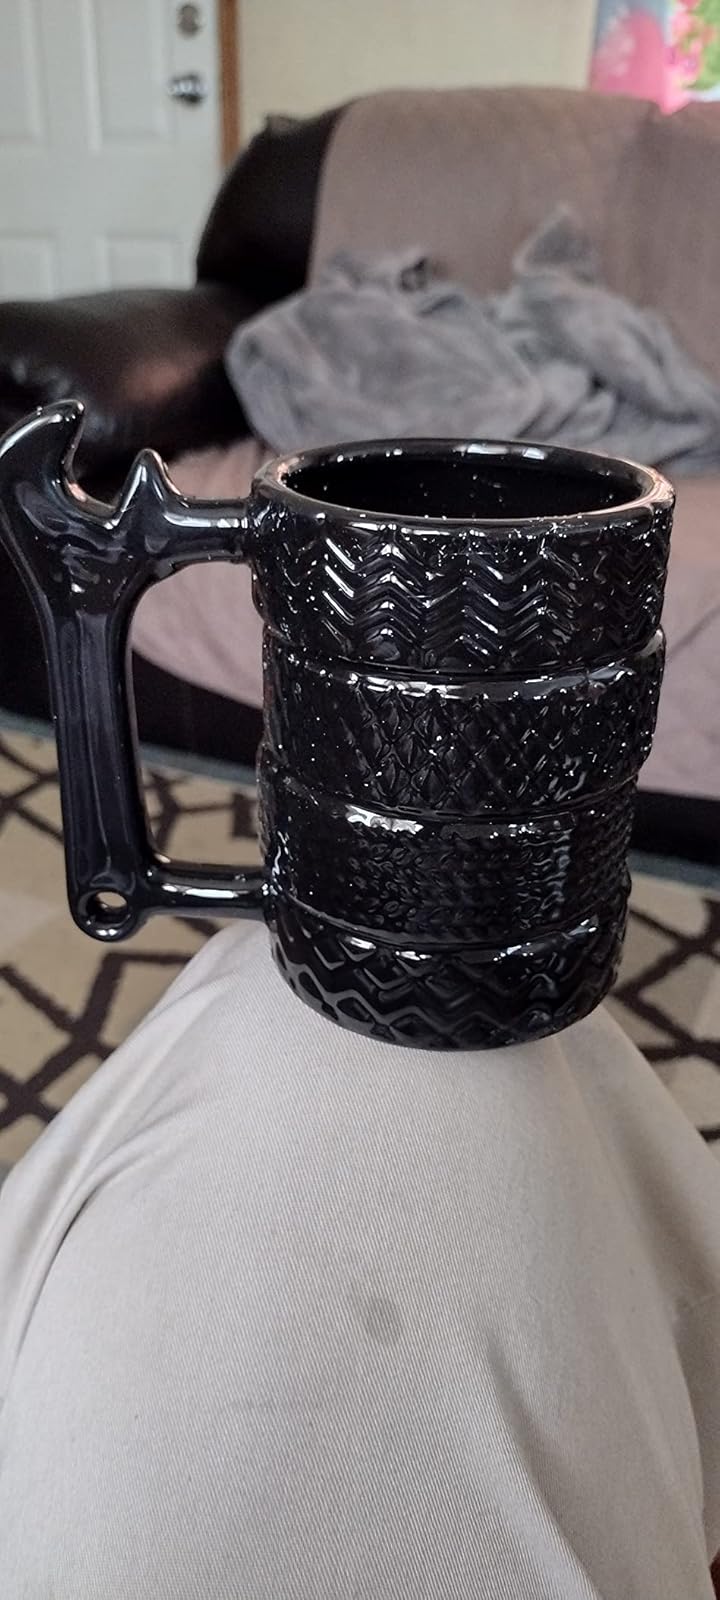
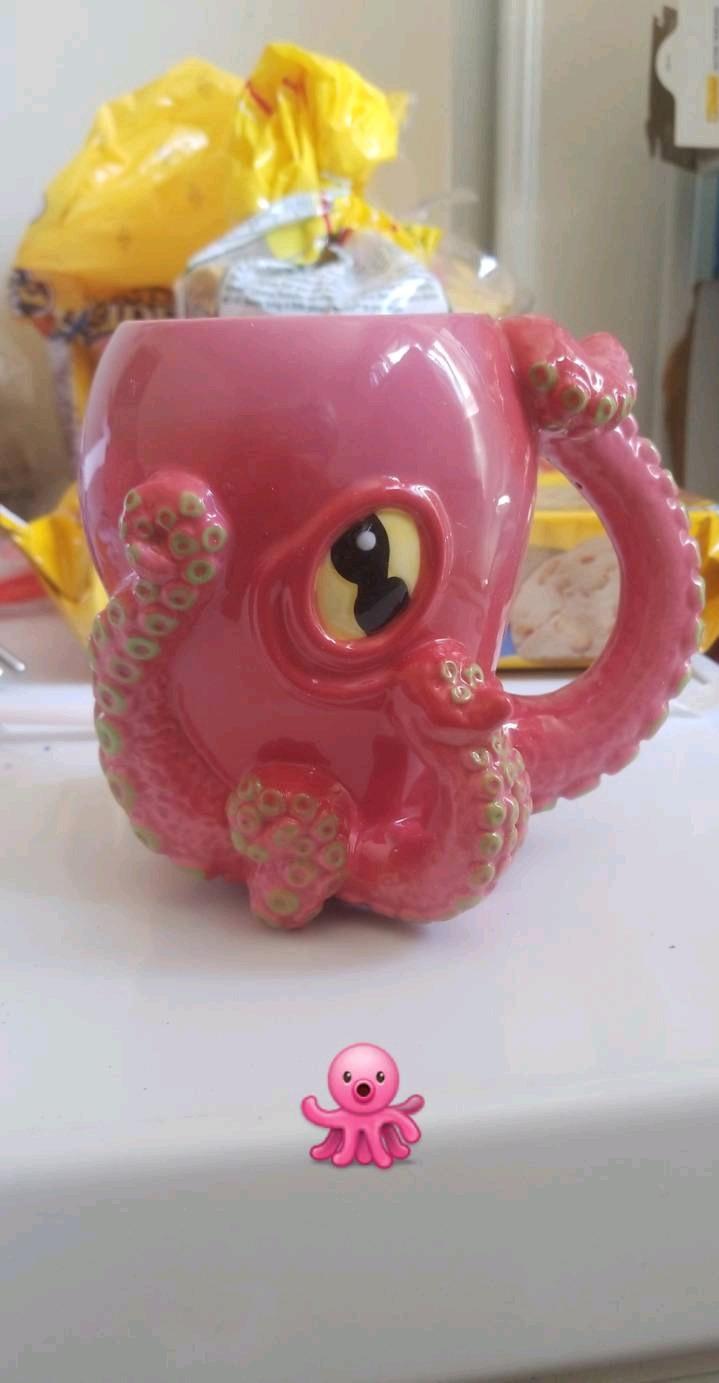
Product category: items_mug
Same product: no